Gokul Chand Mukerji

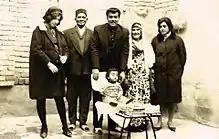
Mukerji with his family. from left to right: Atiya Faraj (daughter-in-law), G. C. Mukerji, Kamal Mukerji (son), Khairiyah Ayub (wife), Shukriyah Mukerji (daughter) and the toddler, Aso Mukerji (December 1967)

On 1 January 1921, Mukerji was discharged from service at his request and became a private citizen. He bought some new cars and put them to work between Sulaymaniyah-Kirkuk, Kirkuk-Erbil, and Kirkuk-Kifri. During this time, he befriended Sheikh Mahmud Barzanji and his cousin Hapsa Naqib. Mukerji gave his car as a gift to "Sheikh" Mahmud, but he paid him back for it and requested that he become his driver. Sheikh Mahmud could not pronounce "Gokul Chand Mukerji" very well, so he gave him the nickname of "Ghafur Hindi" or "Ghafura Rash" (the black Ghafur). He was, thereafter, known by this nickname. In late 1968, he retired from work.